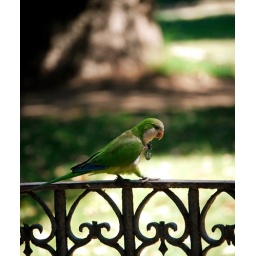
A green parrot walking in a park of Barcelona.